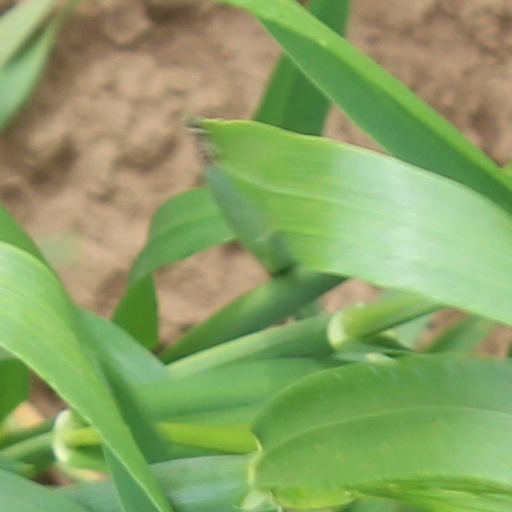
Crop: wheat